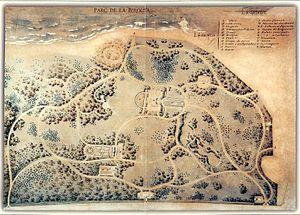
Le château Tyszkiewicz est un château néorenaissance situé à Palanga en Lituanie.